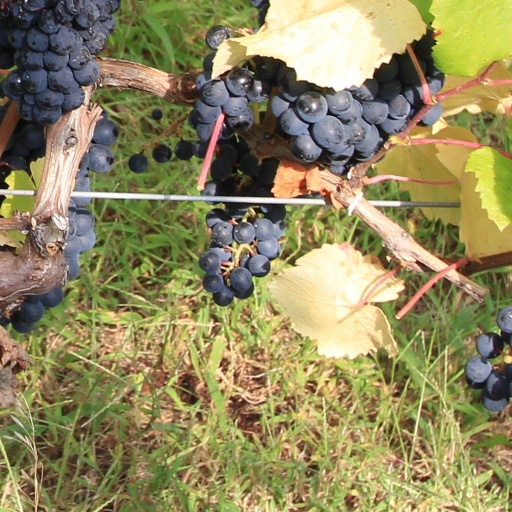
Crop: grape